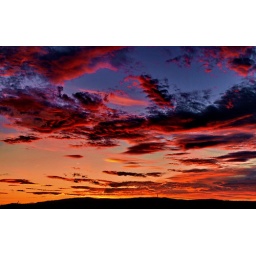
The red in the sky is ours